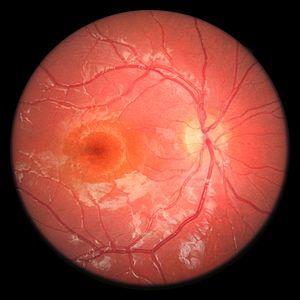
L’hypotrichose avec dégénérescence maculaire juvénile est une maladie congénitale extrêmement rare, caractérisée par une pousse clairsemée de cheveux dès la naissance accompagnée d’une dégénérescence maculaire progressive pouvant conduire jusqu’à la cécité complète.